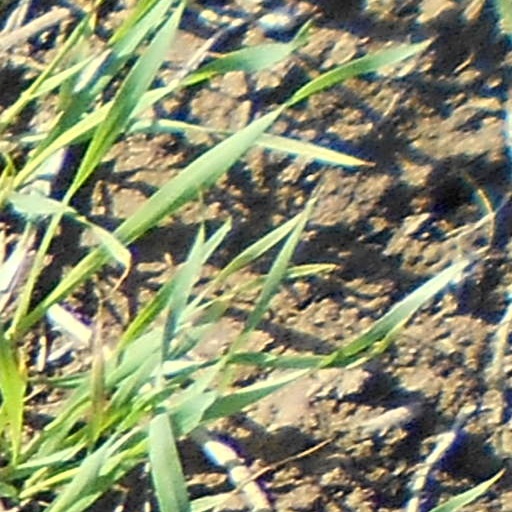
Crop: wheat